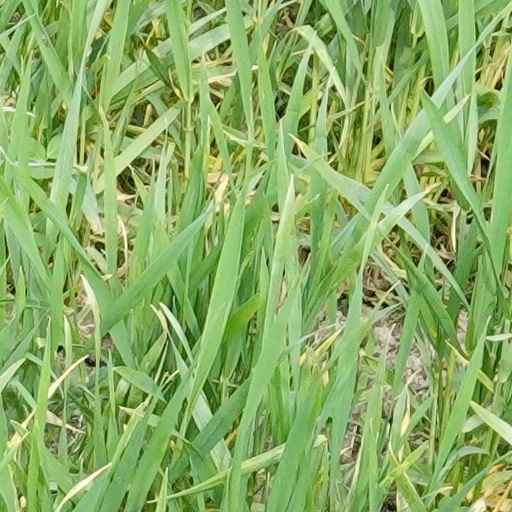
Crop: wheat